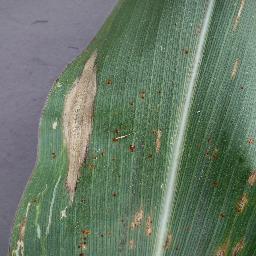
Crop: corn
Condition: (maize)_northern_blight